Symbiosis in Amoebozoa

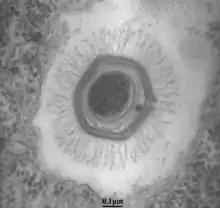
Electron microscopy image of giant virus "Mimivirus"

Giant viruses, or nucleocytoplasmic large DNA viruses, frequently infect Amoebozoa and other protists causing amoeba lysis and cell rounding in 12 hours and amoeba population collapse in 55 hours. As such, there is a strong selective pressure on both Amoebozoa and their symbionts to resist these viruses. "Acanthamoeba hattchettii" is one species affected by giant viruses, and some use a bacterial symbiont ("Parachlamydia acanthamoebae)" to counter giant viruses from "Marseilleviridae" and "Mimiviridae". "Acanthamoeba" that are infected with the "chlamydiae" symbiont and giant viruses are able to avoid lysis and cell rounding that normally occur with infection by repressing viral replication after the virus enters the cell, likely due to secondary metabolites produced by the symbiont. "Acanthamoeba" that are not infected by the symbiont or virus have the highest fitness with a doubling time that is twice as fast, "Acanthamoeba" that are infected with the "chlamydia" symbiont have the same fitness when infected by the virus and when not, and "Acanthamoeba" that are infected with just the virus have the lowest fitness with a total population collapse. Therefore, the "chlamydiae" symbiont acts as a mutualist with a significantly positive fitness effect during viral predation, but is also consistent with the parasitic lifestyle of many "chlamydiae" when "acanthamoeba" is not a victim of viral predation. As an obligate intracellular bacterium, the "chlamydiae" symbiont is effectively competing in the same niche as other giant viruses, and so has evolved to protect its host from its natural competitor.